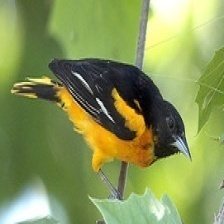
Species: BALTIMORE ORIOLE
Scientific name: ICTERUS GALBULA